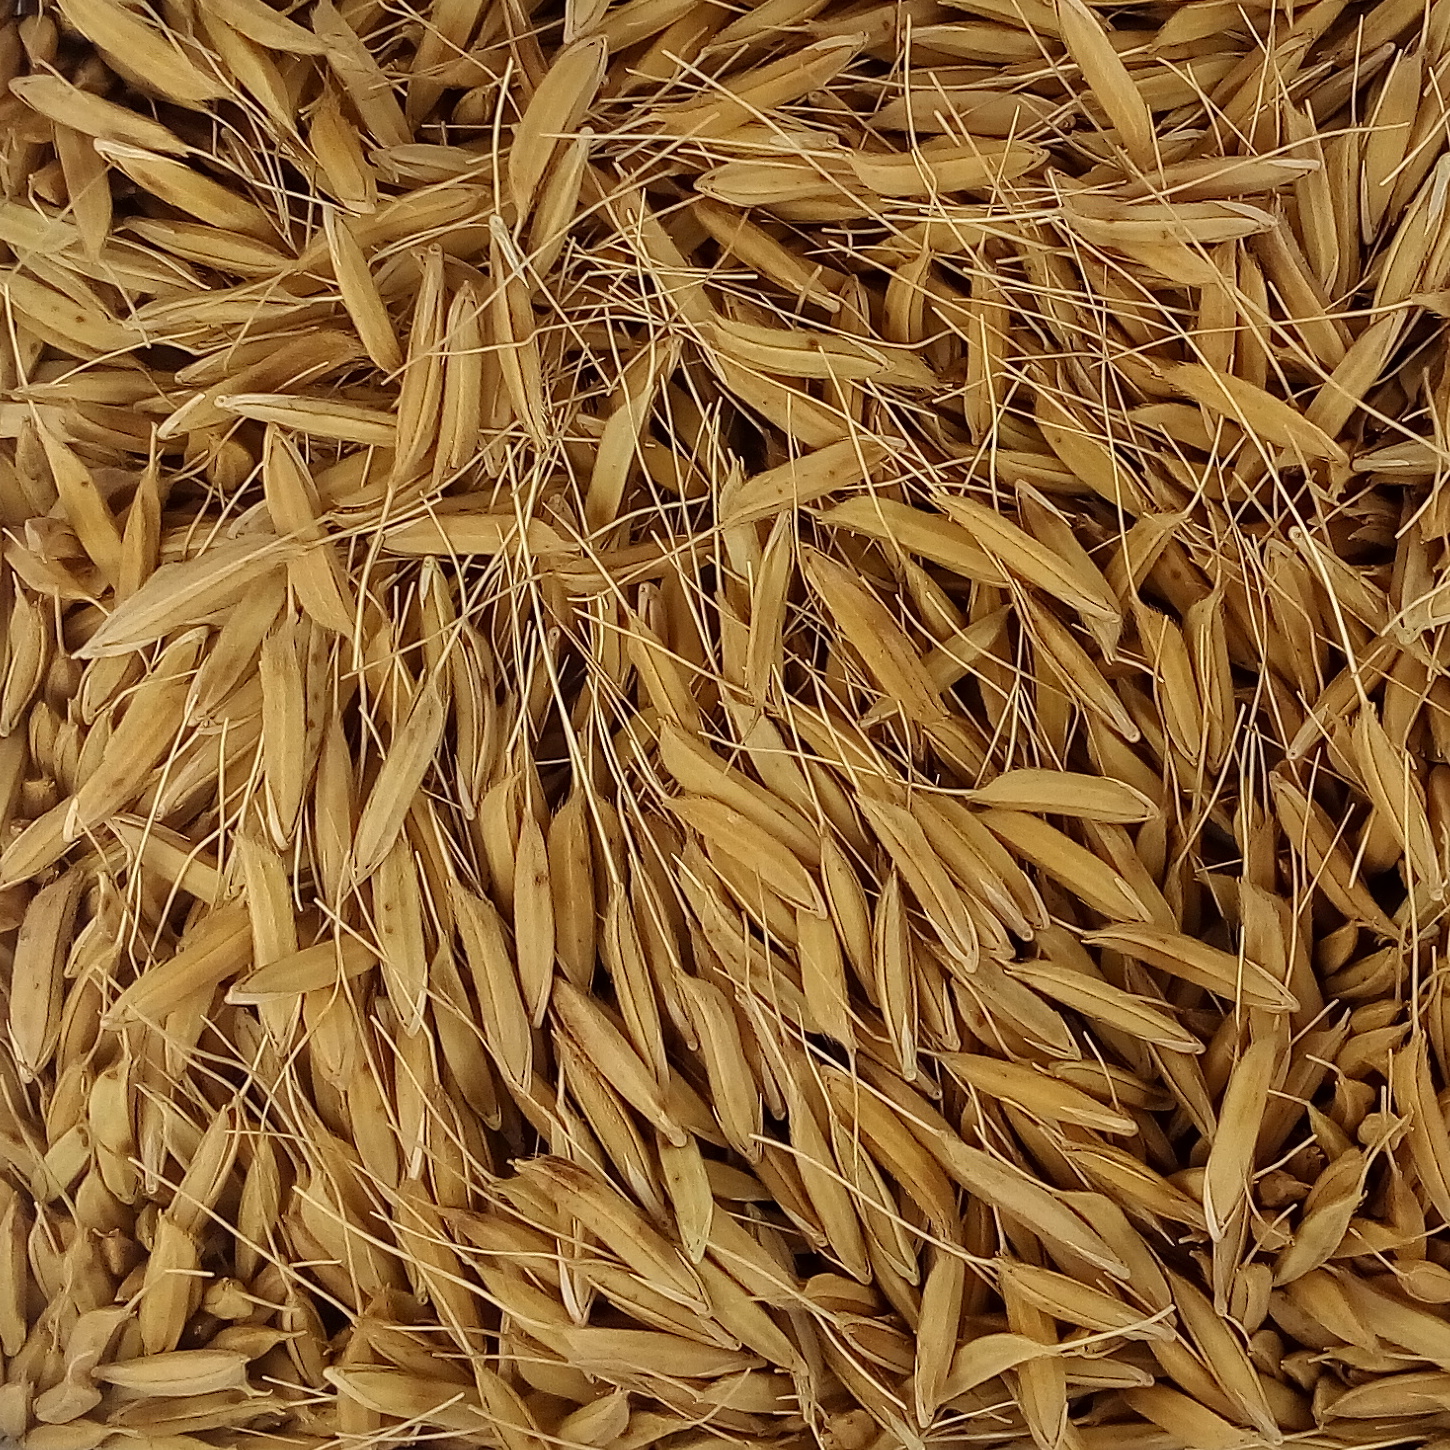
Rice seed variety: PB_6